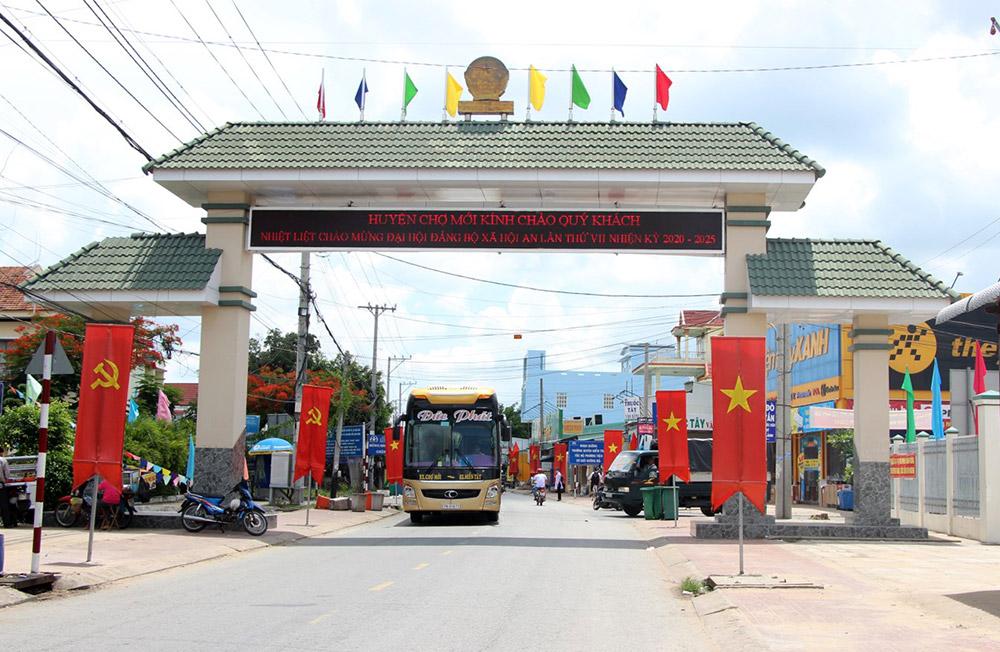
có một chiếc xe buýt đang di chuyển gần cổng chào